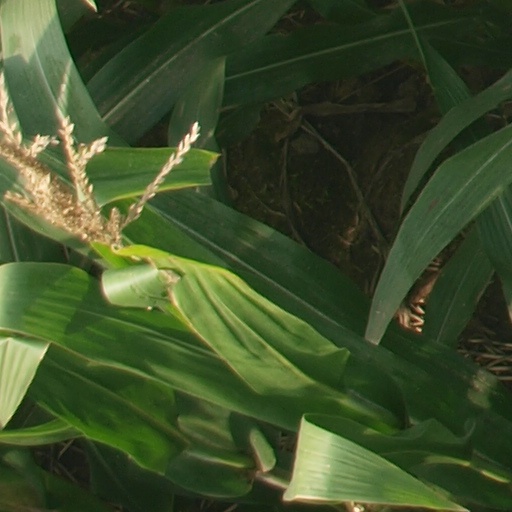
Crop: maize; corn